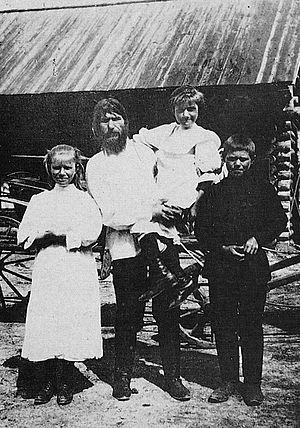
Grigori Efimovitch Raspoutine, par la suite Raspoutine-Novyi, probablement né le 9 janvier 1869 dans le village de Pokrovskoïe et mort assassiné le 17 décembre 1916, est un pèlerin, mystique et guérisseur russe. Il a été le confident d'Alexandra Feodorovna, épouse de l'empereur Nicolas II, ce qui lui a permis d'exercer une forte influence au sein de la cour impériale russe.